Citroën

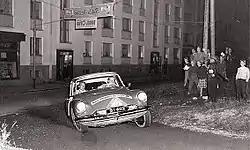
1956 Citroën DS at Rally Finland/1000 Lakes Rally

The China joint venture began selling cars in 1984 and building them in 1994. The range of family cars there included the C3 and Xsara and locally designed cars like the Fukang and Elysée models. By 2014 the brand had increased its Chinese sales by 30%, amid overall market growth of 11%, and ranked highest in China's 2014 JD Power satisfaction survey.